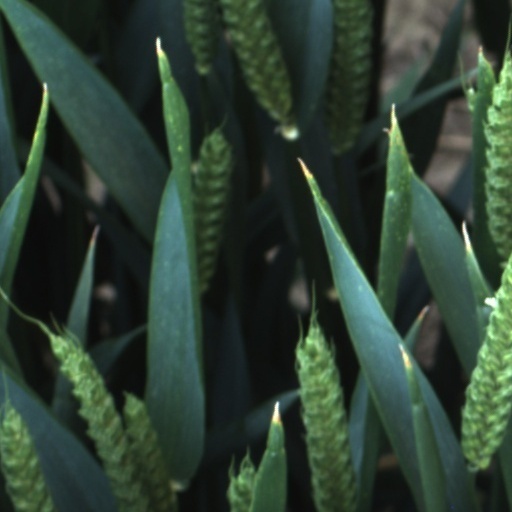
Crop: wheat